Notes from Hell

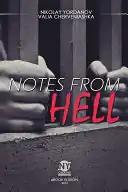
Notes from Hell, 2014 eBook edition

Notes from Hell (Bulgarian: "Записки от ада") is a biographical novel, written by Nikolay Yordanov and Valya Cherveniashka about her life in several Libyan prisons during the HIV trial in Libya. It follows the events during eight and a half years, spent behind bars under the rule of Muammar Gaddafi. Cherveniashka, together with six more medics, was accused of being involved in the mass murder of hundreds of Libyan children, by deliberately infecting them with the HIV virus in a hospital in Benghazi. She was sentenced to death several times between 2002 and 2007, and released after political negotiations on 24 July 2007.